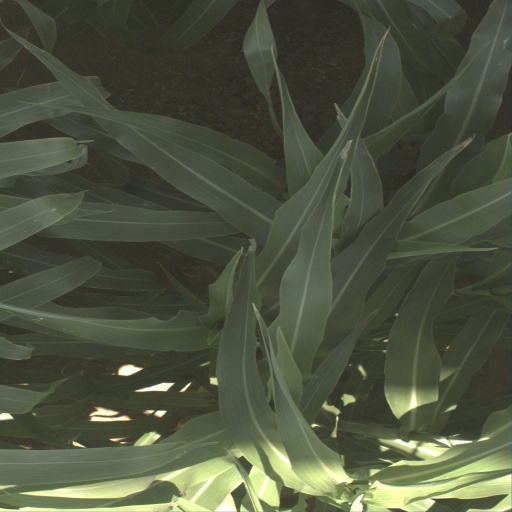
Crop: sorghum